Team Envy

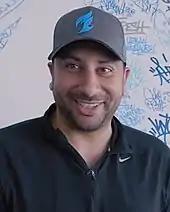
Owner and CEO Mike "Hastr0" Rufail played for the team's "Call of Duty" team.

Team EnVyUs was founded on November 19, 2007, as a "" esports team by Skyler "FoRePlayy" Johnson and Tosh "Stainville" McGruder. The team finished runners-up in both the 2008 and 2009 MLG National Championships, with the 2009 roster fielding future owner Mike "Hastr0" Rufail.